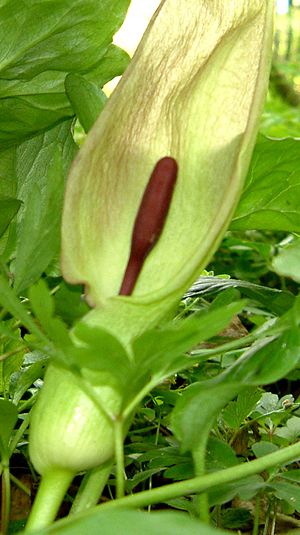
Dansk arum
Dansk Arum er en 10-30 cm høj plante, der findes i næringsrige skove, krat og hegn. Den forekommer i Danmark hist og her på Øerne og i det østlige Jylland, og desuden i en række andre europæiske lande..